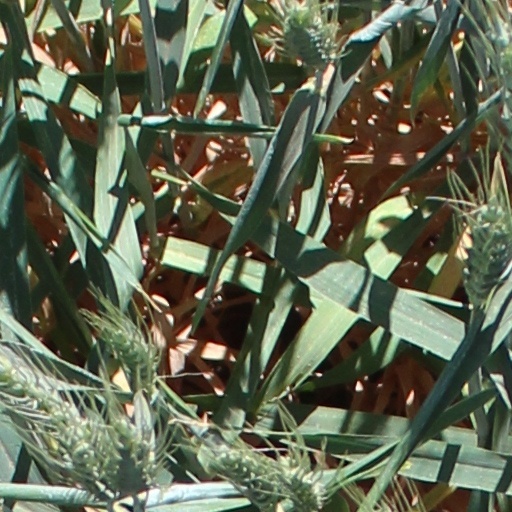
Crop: wheat